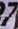
Number: 7